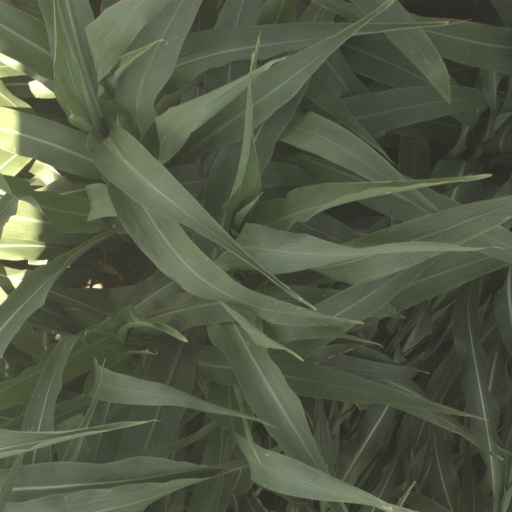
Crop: sorghum